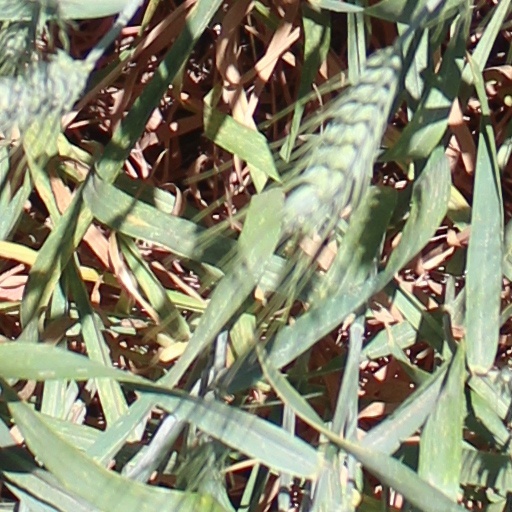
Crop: wheat